Mafa people

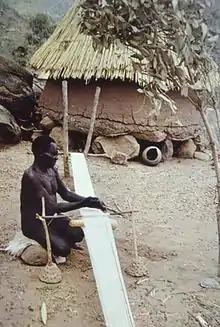
Mafa weaver of Cameroon, 1992.

The Mafa, natively called Mofa, is an ethnic group localized in northern Cameroon and Nigeria with smaller populations in other African countries including Mali, Chad, Sudan, Burkina Faso and Sierra Leone.